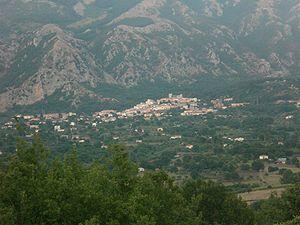
Valva est une commune de la province de Salerne dans la région Campanie en Italie.